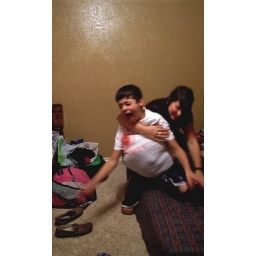
my little cousin likes to put pillows in his shirt &amp;amp; then play sumo wrestling, hah don't ask.